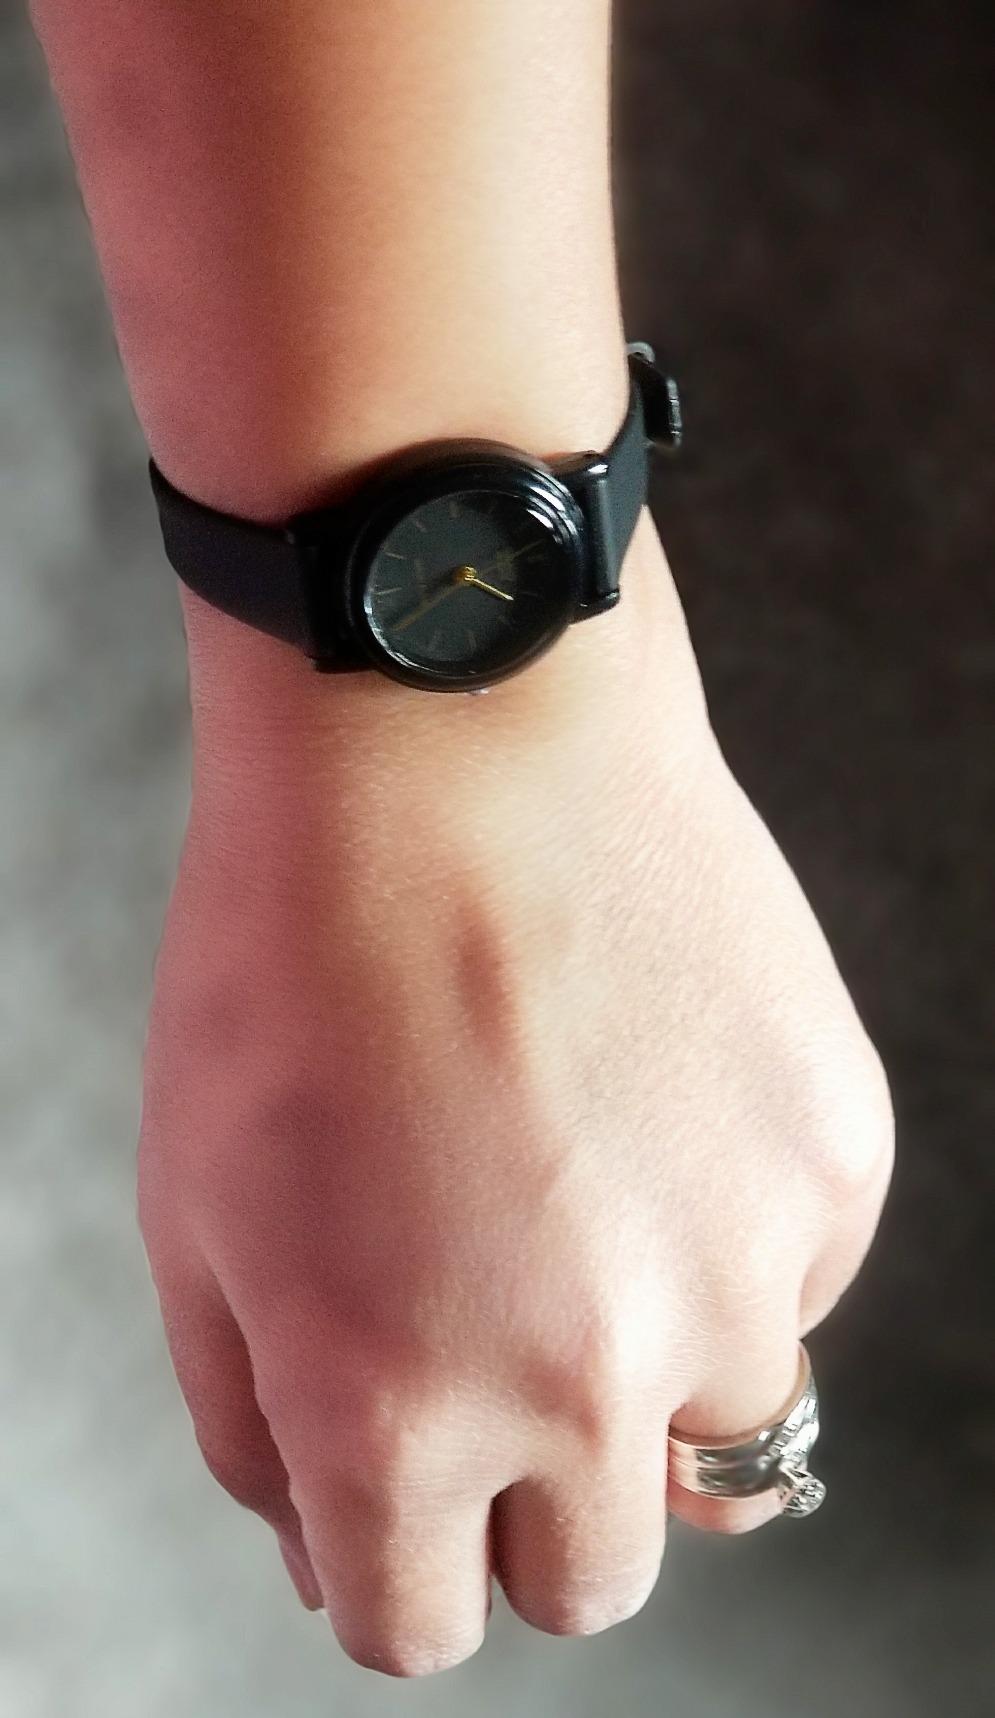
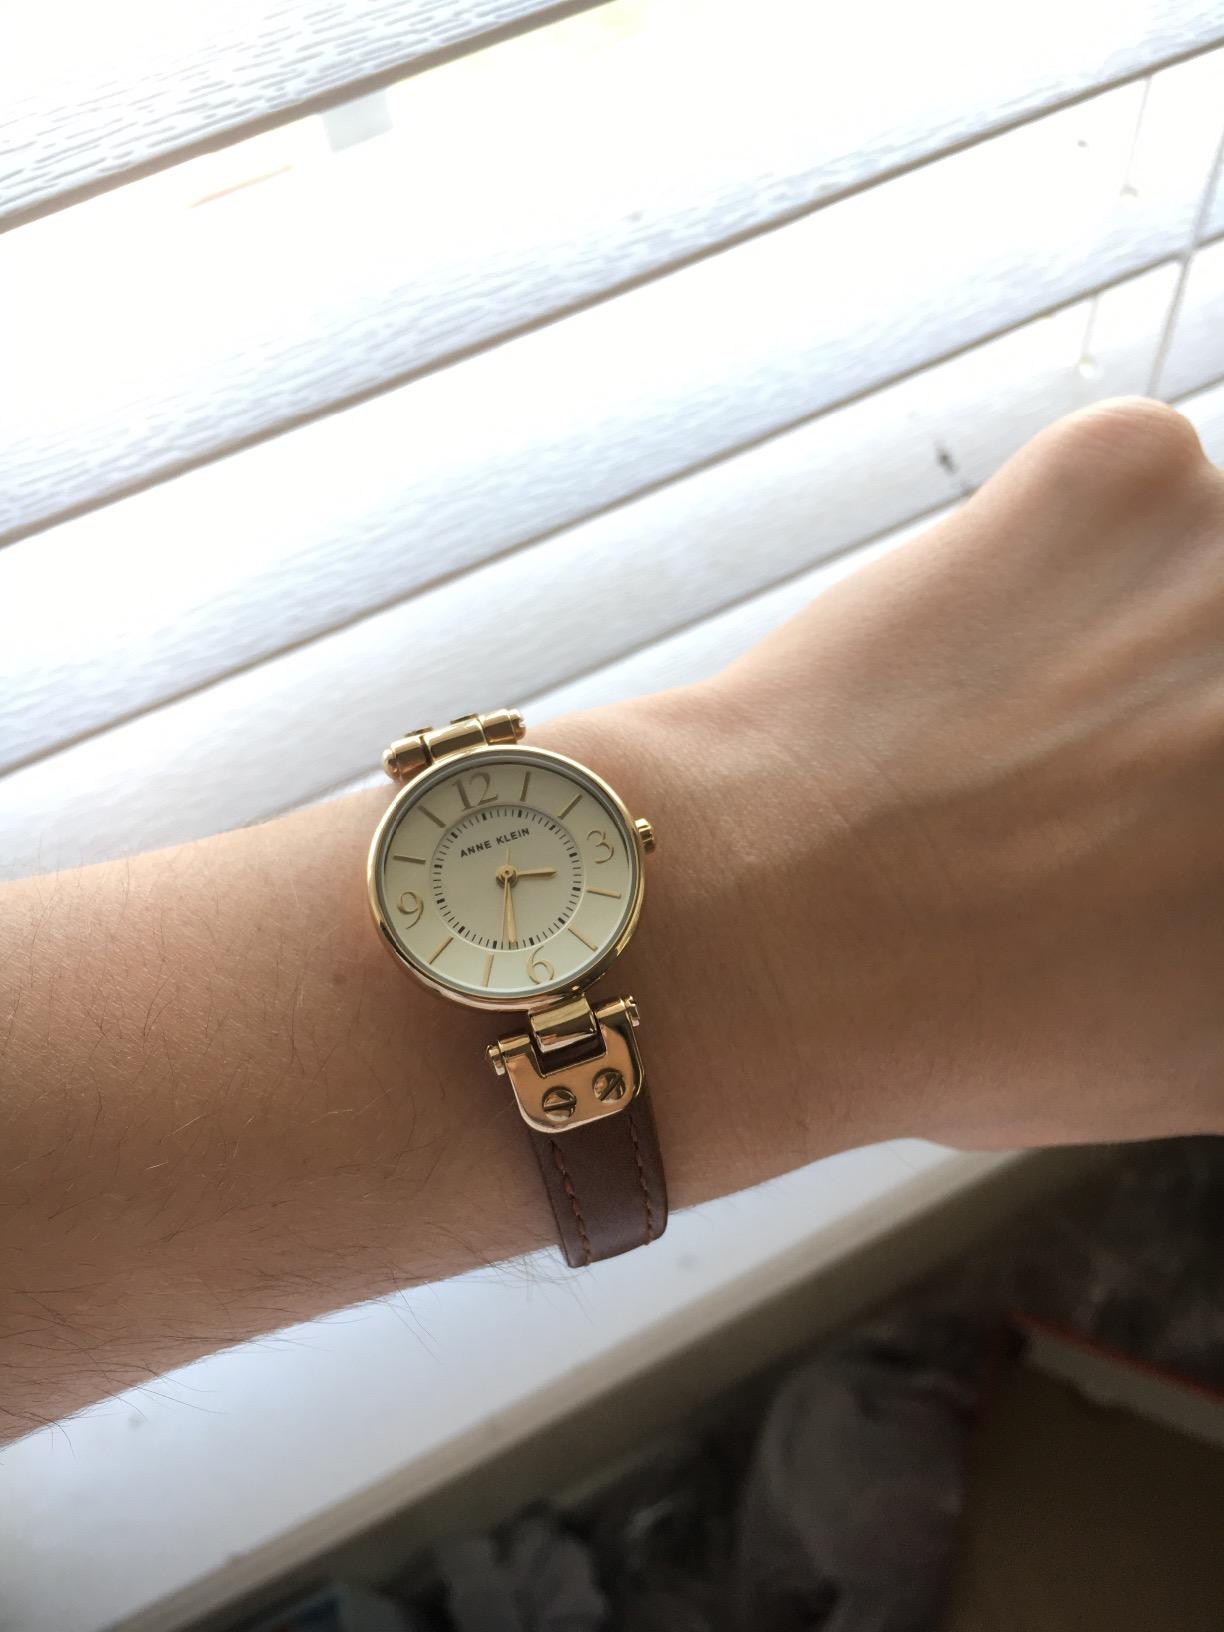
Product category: accessories_watch
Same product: no